Carolina Griño-Aquino

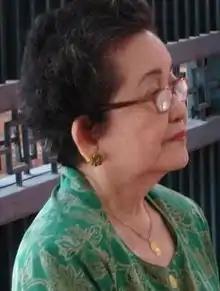

Carolina Griño-Aquino (October 22, 1923 – December 24, 2012) was a Filipino judge. She served as a Presiding Justice of the Court of Appeals of the Philippines before being appointed to the Supreme Court of the Philippines by President Corazon Aquino in 1988. She served on the Supreme Court as an Associate Justice from February 2, 1988, until October 22, 1993. Griño-Aquino was the fourth woman to serve on the Supreme Court, following Associate Justices Cecilia Muñoz-Palma, Ameurfina Melencio-Herrera and Irene Cortes.